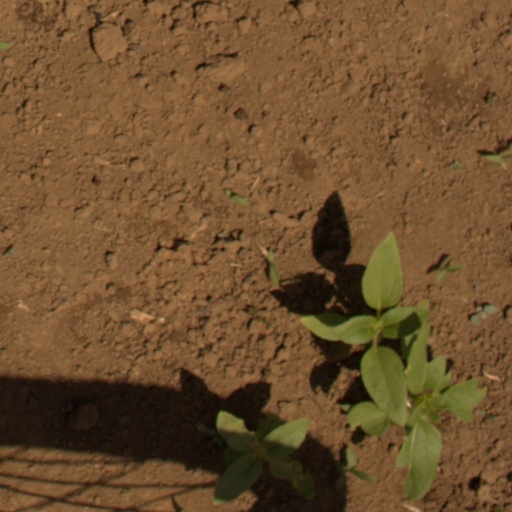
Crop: Jerusalem artichoke